Robyn Stewart

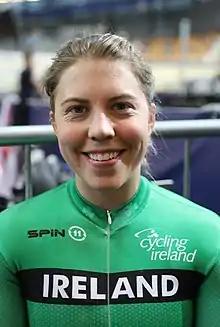
Robyn Stewart (2019)

Robyn Stewart (born 10 April 1990 in Belfast, Northern Ireland) is a female track cyclist, representing Ireland and Northern Ireland at international competitions. She competed at the 2016 UEC European Track Championships in the 500m time trial event and team sprint event. Stewart competed in the sprint and keirin at the 2018 Commonwealth Games, representing Northern Ireland.